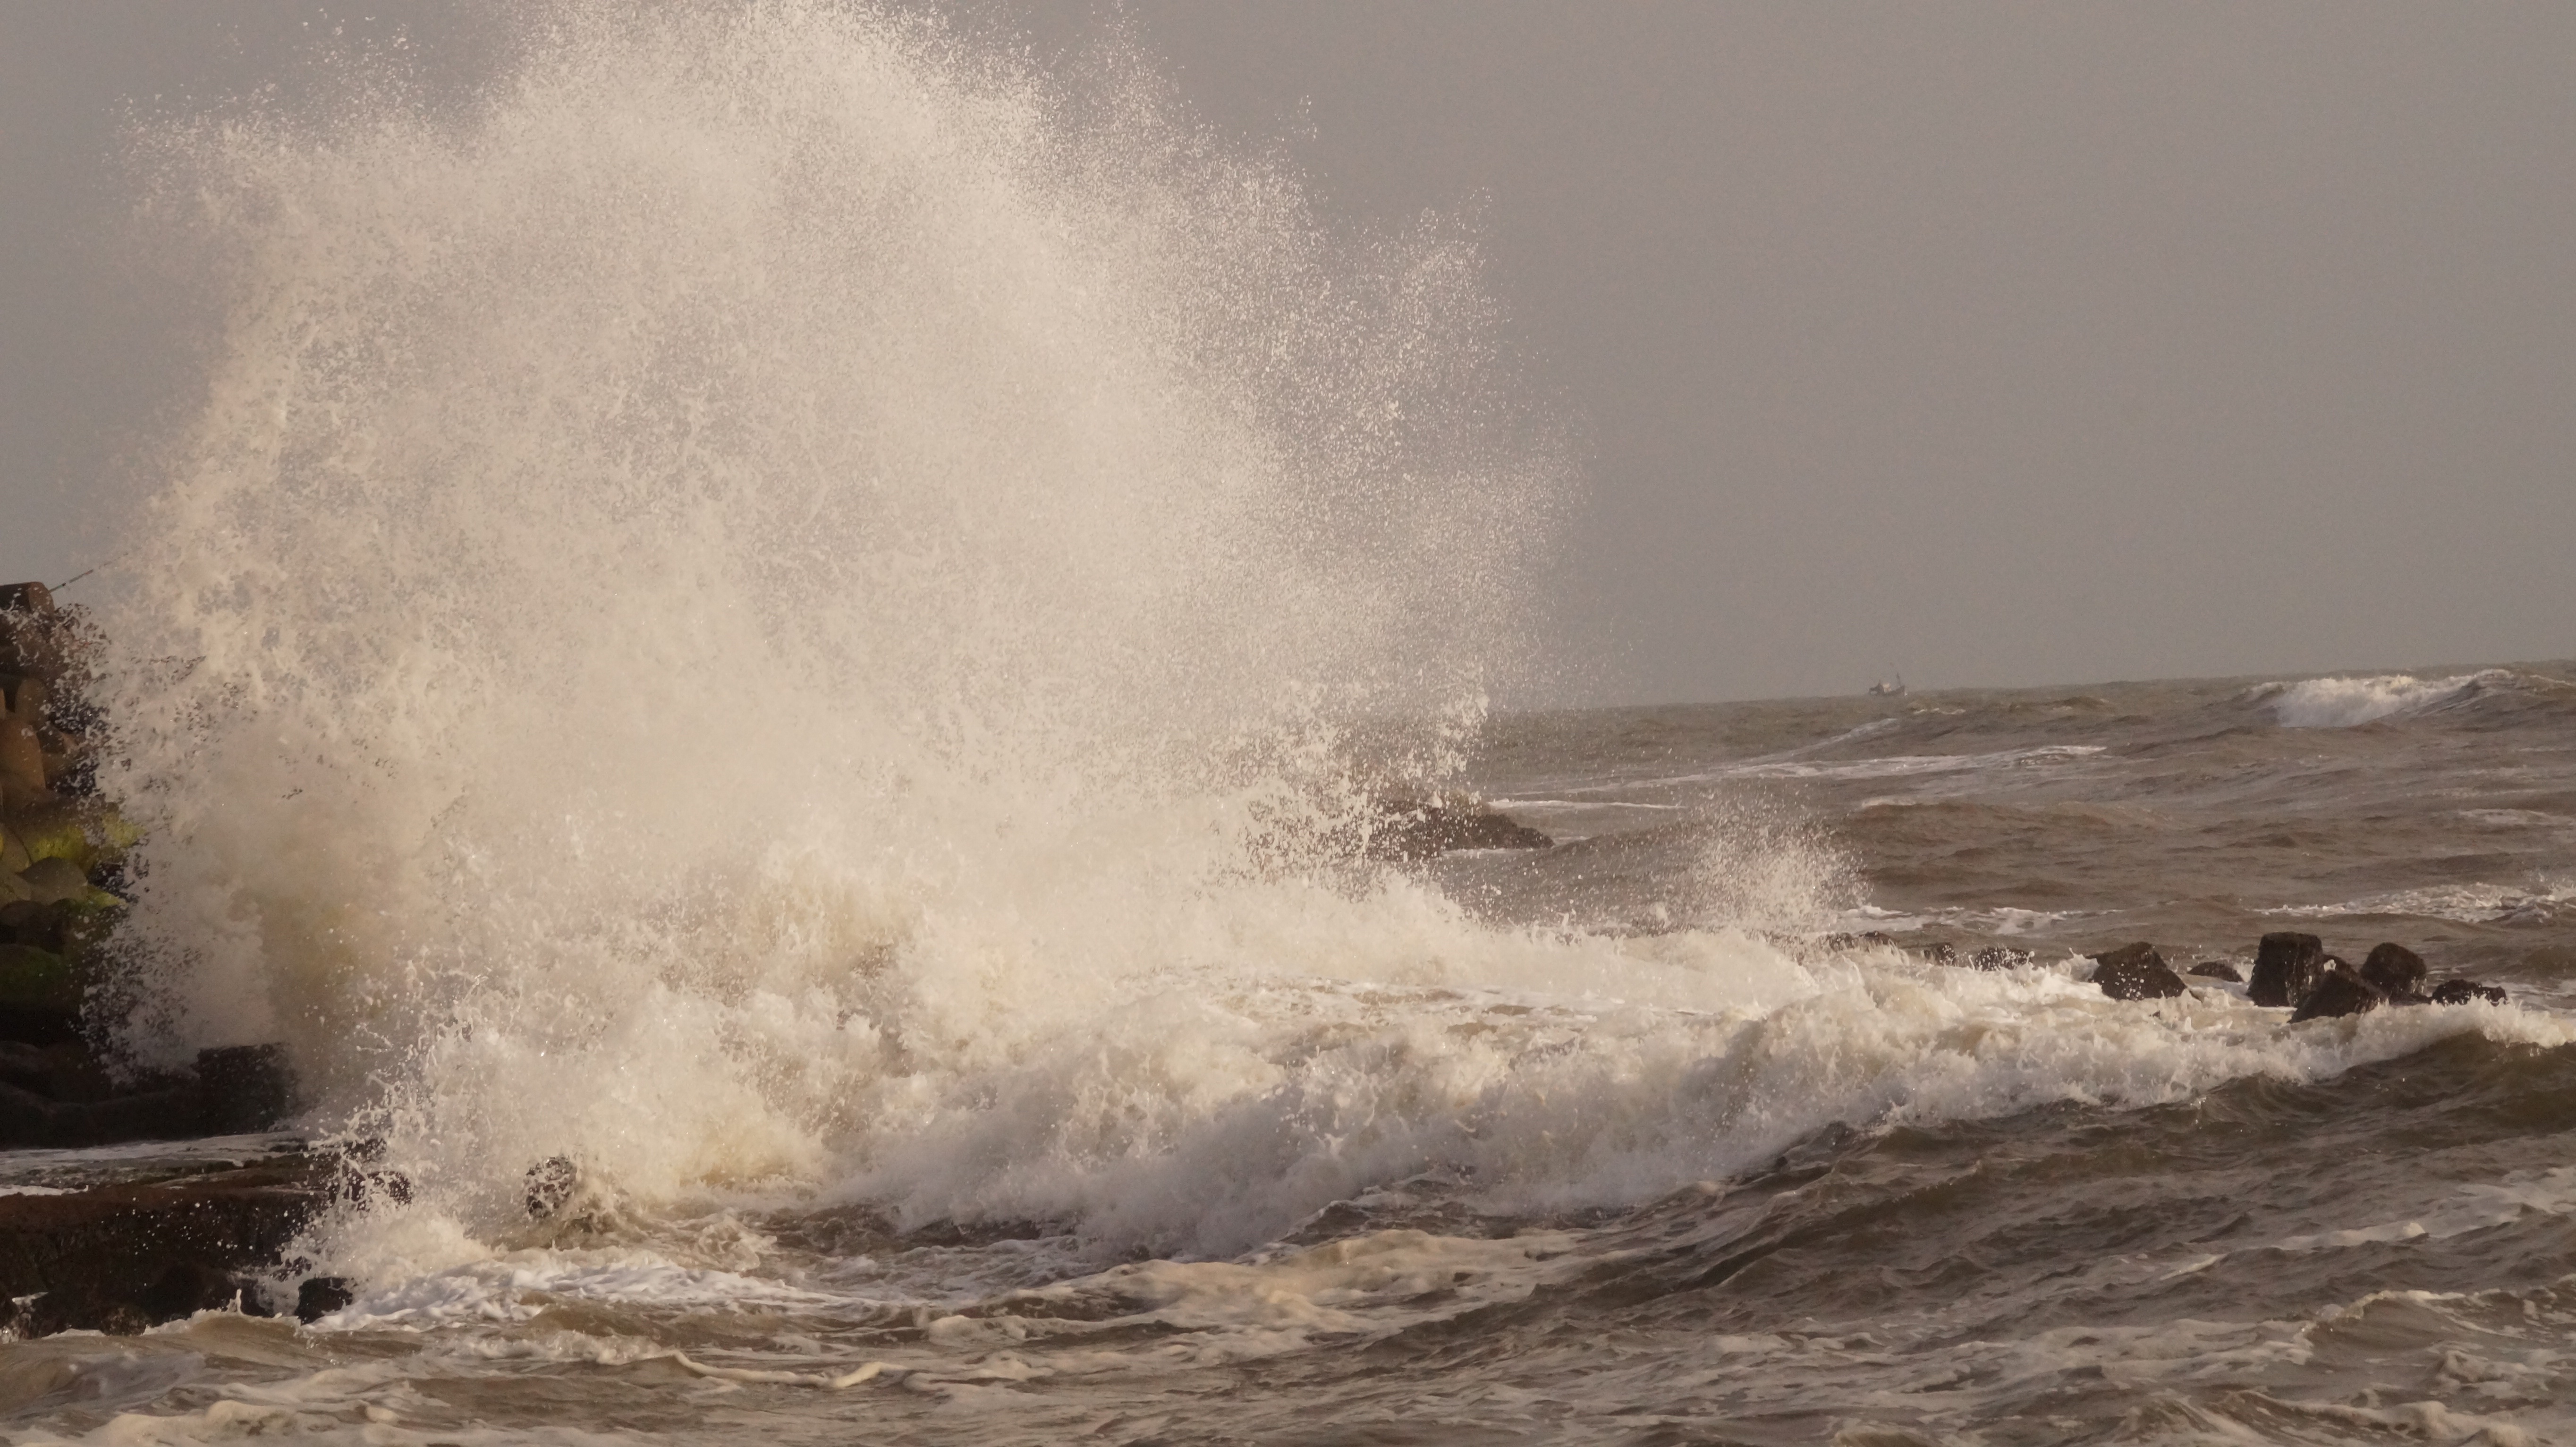
sea, coast, ocean, shore, wave, wind, weather, storm, body of water, atmospheric phenomenon, geological phenomenon, wind wave